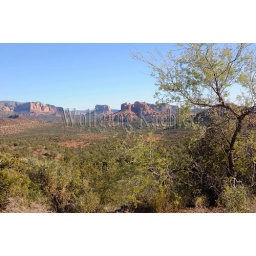
Usa, arizona, near sedona, view from scheurman mountain of cathedral rock